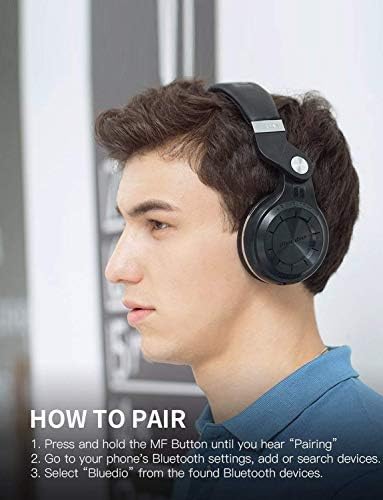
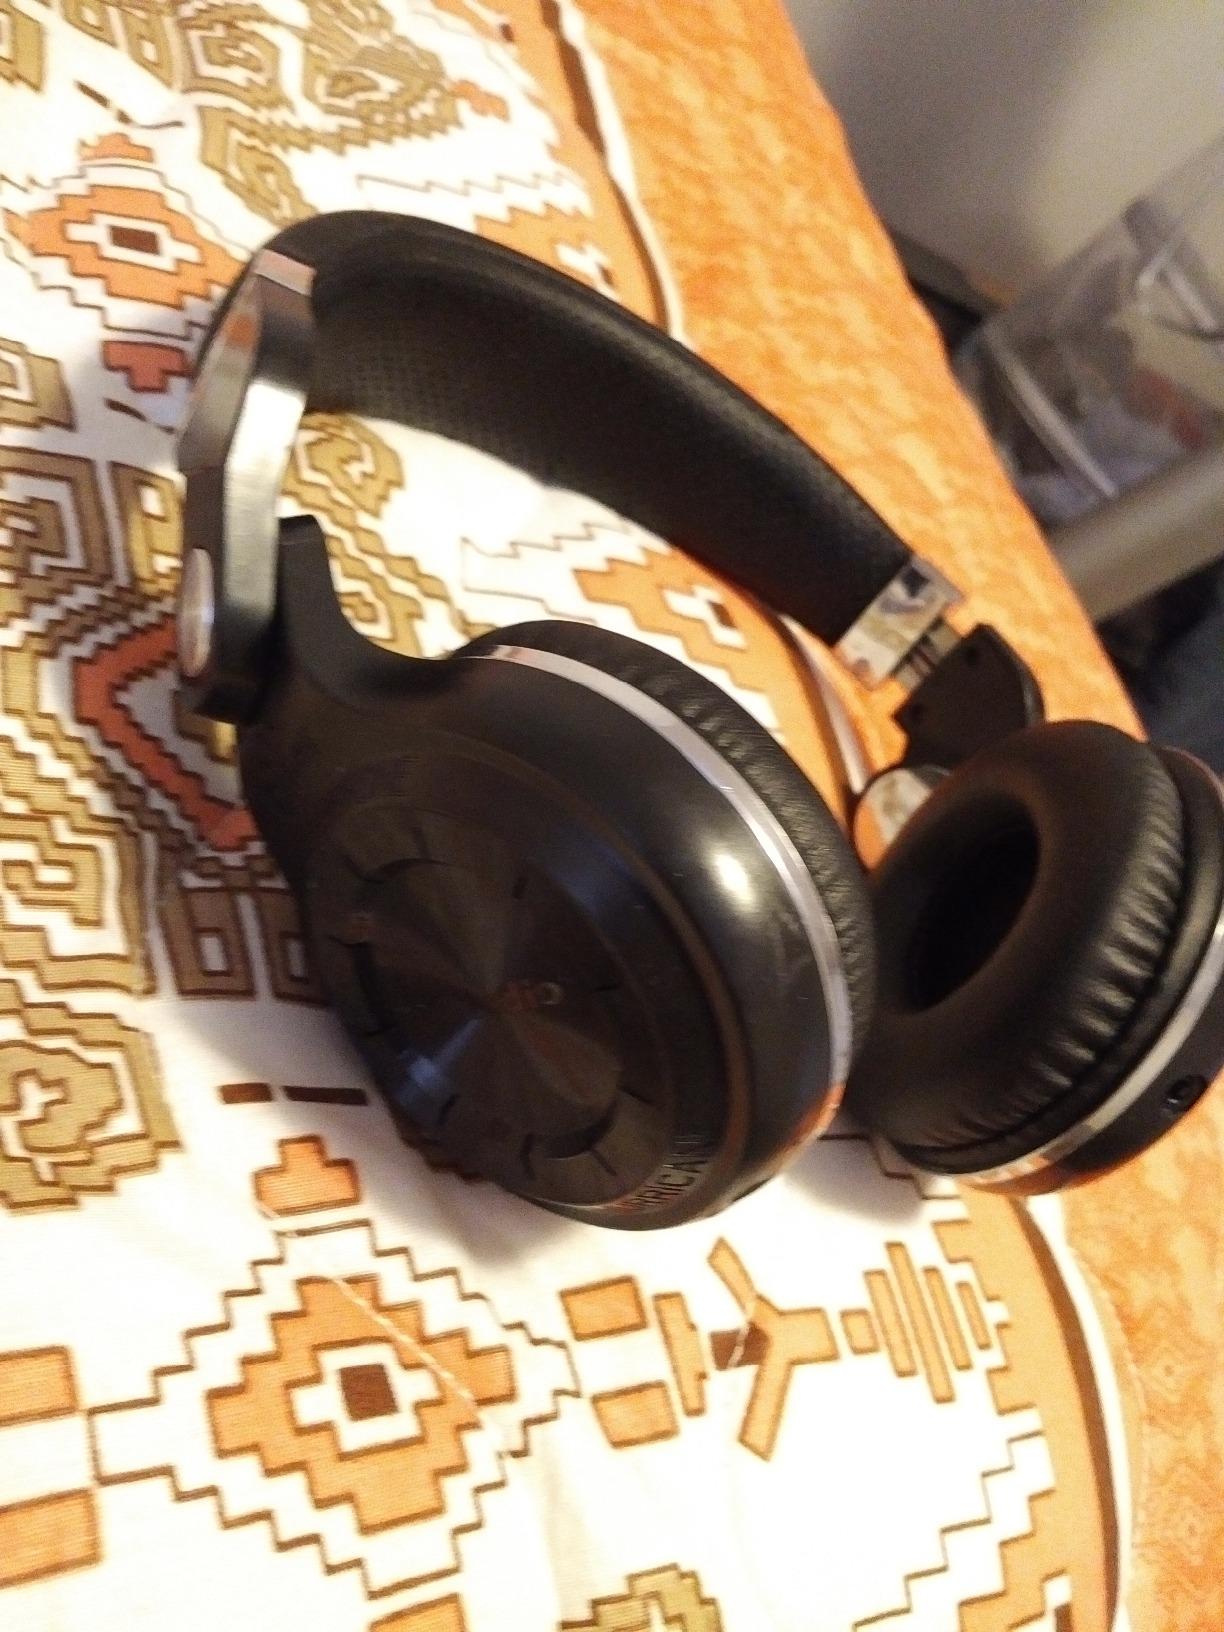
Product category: headphones
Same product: yes